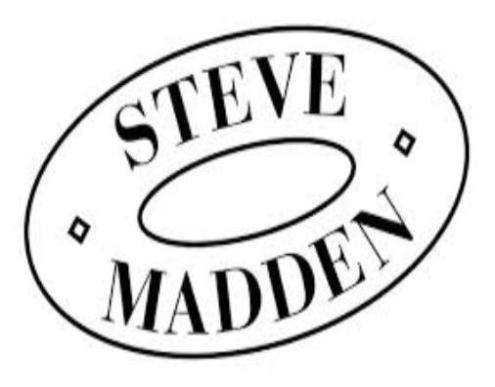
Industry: Clothes